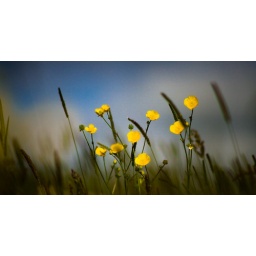
The field around my house turns into an ocean of buttercups every year.